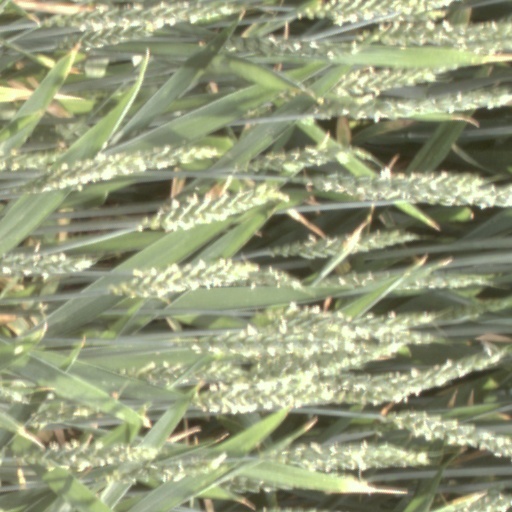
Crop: wheat